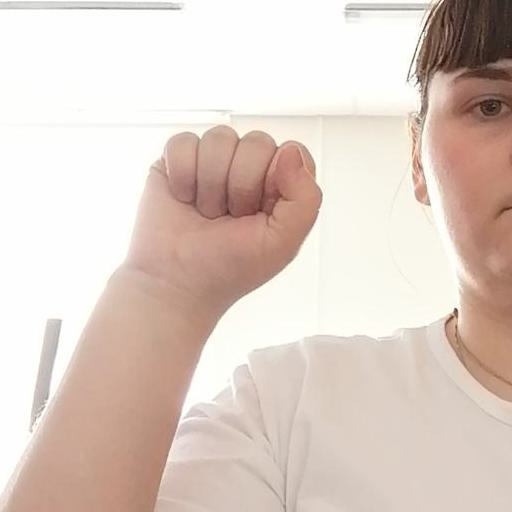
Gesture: fist